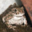
Label: frog